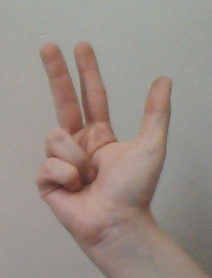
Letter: al